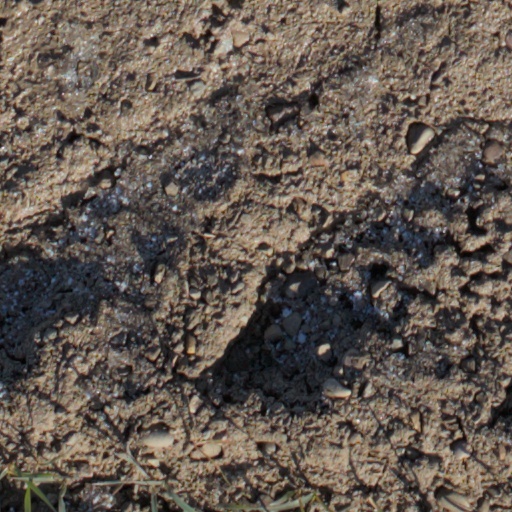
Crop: wheat